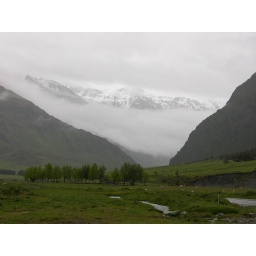
Lots of cows and sheep in this valley.